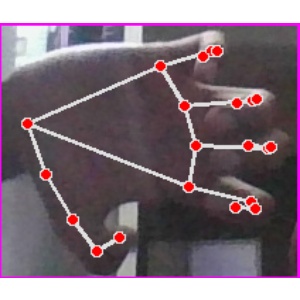
अक्षर: त